Beverly Hills Film Festival

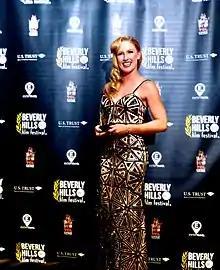
Beverly Hills Film Festival

The Beverly Hills Film Festival (BHFF) is a film festival in the United States founded in 2000 by independent filmmaker Nino Simone. The festival is an international competition dedicated to "showcasing the art and talent of emerging filmmakers and screenplay writers from around the world".